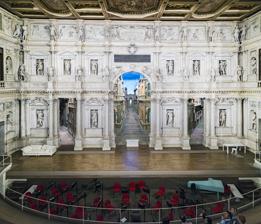
Building: Teatro Olimpico
Country: Italy
Year built: 1585
Historic 16th-century theatre in Vicenza, Italy Teatro Olimpico UNESCO World Heritage Site Teatro Olimpico Location Vicenza , Province of Vicenza , Veneto , Italy Part of City of Vicenza and the Palladian Villas of the Veneto Criteria Cultural: (i), (ii) Reference 712bis-024 Inscription 1994 (18th Session ) Extensions 1996 Website www .teatrolimpicovicenza .it /english The cavea , or seating area. The loggia or columned portico at the top conceals a staircase (visible in Scamozzi's floor plan) which originally served as the entrance to the cavea . The Teatro Olimpico ("Olympic Theatre") is a theatre in Vicenza , northern Italy , constructed in 1580–1585. It was the final design by the Italian Renaissance architect Andrea Palladio and was not completed until after his death. The trompe-l'œil onstage scenery, designed by Vincenzo Scamozzi to give the appearance of long streets receding to a distant horizon, was installed in 1585 for the first performance held in the theatre, and is the oldest surviving stage set still in existence. The full Roman-style scaenae frons back screen across the stage is made from wood and stucco imitating marble. It was the home of the Accademia Olimpica , which was founded there in 1555. The Teatro Olimpico is, along with the Teatro all'antica in Sabbioneta and the Teatro Farnese in Parma , one of only three Renaissance theatres remaining in existence. Both these theatres were based, in large measure, on the Teatro Olimpico . It is still used several times a year. Since 1994 the Teatro Olimpico , together with other Palladian buildings in and around Vicenza, has been part of the UNESCO World Heritage Site " City of Vicenza and the Palladian Villas of the Veneto ". Design and construction Palladio's vision The Teatro Olimpico is the last work by Palladio, and ranks amongst his highest masterworks. The Vicentine architect had returned to his native city in 1579, bringing with him a lifetime of detailed study into all aspects of ancient Roman architecture , and a more detailed understanding of the architecture of classical theatre than any other living person. Palladio had illustrated Daniele Barbaro's Italian translation of Vitruvius ' De architectura ; the prints for this edition include floor plans for Roman theatres and an elevation for the scaenae frons of Vicenza's ruined Roman theatre, the Teatro Berga . As well, Palladio's papers include plans for the imagined reconstruction of the ruined Roman theatres in Pola and Verona . Palladio, a founder of the Olympic Academy (the Accademia Olimpica , created in 1555), had already designed temporary theatre structures at various locations in the city. The most notable of these had been erected some seventeen years previously in the great hall of the Basilica Palladiana . In 1579, the academy obtained the rights to build a permanent theatre in an old fortress, the Castello del Territorio, which had been turned into a prison and powder magazine before falling into disuse. Palladio was asked to produce a design, and despite the awkward shape of the old fortress, he decided to use the space to recreate an academic reconstruction of the Roman theatres that he had so closely studied. In order to fit a stage and seating area into the wide, shallow space, it was necessary for Palladio to flatten the semicircular seating area of the Roman theatre into an ellipse. Cross section (drawing by Ottavio Bertotti Scamozzi, 1776) Floor plan (drawing by Ottavio Bertotti Scamozzi, 1776) Scamozzi takes over The entrance to the Teatro Olimpico courtyard from Piazza Matteotti. The medieval wall predates the theatre, but the rusticated entrance arch was designed by Scamozzi, and clearly mimics the style and size of the porta regia inside the theatre. Palladio died in August 1580, only six months after construction had started on the theatre. Still, construction continued with Palladio's sketches and drawings serving as a guide, and Palladio's son, Silla, taking charge of the project. Soon, the other prominent Vicentine architect, Vincenzo Scamozzi , was called upon to complete the project. Scamozzi had already stepped in to complete Palladio's other great unfinished project, the villa just east of Vicenza that is today known as Villa Capra "La Rotonda" . It is a mark of Scamozzi's genius that both these projects are today regarded as being among Palladio's most successfully executed works. Scamozzi's contributions include the Odèo and Antiodèo rooms, as well as the entrance archway which leads from the street, through an old medieval wall into the courtyard of the old fortress. In order to make the archway fit with its surroundings, and to prepare visitors to the theatre for the transformation from medieval to classical surroundings, Scamozzi built the archway to be the same size and shape as the porta regia or triumphal arch at the center of the scaenae frons or rear wall of the stage. However, the entrance archway was rusticated to make it fit with the rough and well-worn wall into which it was being inserted. However, Scamozzi's most famous and most original contribution to the theatre was his elaborate stage set, with its remarkable trompe-l'œil street views. He not only designed the sets, but also put considerable effort into designing the lighting that permitted the make-believe houses of the stage scenery to be lit from within, completing the illusion that these were real streets. Design and construction of the scenery Detail of the wood-and-plaster stage scenery designed by Vincenzo Scamozzi , as viewed through the porta regia of the scaenae frons . Aside from a single sketch of the scaenae frons , Palladio left no plans as to what kind of scenery should be used onstage. His illustration of an idealized Roman scaenae frons for Barbaro's commentary on the writings of Vitruvius had shown perspective street views similar to those which would later be built in the Teatro Olimpico , but the sketch of the proposed scaenae frons for the Teatro Olimpico shows no such street scenes. The space behind the central archway and the doors to each side is blank. These oil lamps, designed by Scamozzi, were used to create interior lighting for the houses along the imaginary streets, for the very first production. The simplest explanation for the absence of any street scenes in this drawing is that the academy had not yet obtained the land on which the scenery would later be built. This land was acquired in 1582, after Scamozzi had taken charge of the project. This made it possible to extend the building (including a special apse -shaped projection to accommodate the longest and most elaborate of the seven street views). The academy's petition to the city government for the additional land anticipated that if acquired, the space would be used to create perspective scenery; it explains that the extra land would be used to build a theatre "along the lines laid out by our colleague Palladio, who has designed it to permit perspective views." Therefore, Palladio can be given credit for having inspired the remarkable perspectives which are visible to the audience through the central archway of the scaenae frons (also known as the porta regia ) and also through the smaller side openings, but it is also appropriate to regard Scamozzi as the technical genius behind their remarkably successful execution. Scamozzi's stage set was the first practical introduction of perspective views into Renaissance theatre .  The scenery consists of seven hallways decorated to create the illusion of looking down the streets of a city from classical antiquity. Ancient Thebes , was to be the setting for the first play staged in the theatre. A set of seven extraordinarily realistic trompe-l'œil false perspectives provide the illusion of long street views, while actually the sets recede only a few meters. The way in which seats in all parts of the theatre were provided with at least one perspective view can be seen by observing the theatre floor plan and following the sight lines of audience members in different parts of the theatre. History View of the Odeon The theatre was inaugurated on 3 March 1585 with a production of Sophocles ' Oedipus Rex , with music by Andrea Gabrielli . However, the theatre was virtually abandoned after only a few productions. The scenes, which had been created in wood and stucco for Oedipus Rex , and which were meant to represent the streets of Thebes, were never removed: despite bombings and other vicissitudes, they have miraculously preserved into modern times. The original lighting system of glass oil lamps, designed by Scamozzi, heightened the illusion of space, has been used only a few times because of the high cost and the risk of fire. Scamozzi's lighting system was used when, in 1997, the theatre was again employed for a production of Oedipus Rex . The Teatro Olimpico is still used for plays and musical performances, but audience sizes are limited to 400, for conservation reasons. Performances take place in two theatre seasons:classical plays in the autumn and the festival Il Suono dell'Olimpico in the spring. It is not equipped with heating or air conditioning, which could damage the delicate wooden structures. The Theatre has been used as a filming location for films such as Don Giovanni (1979) and Casanova (2005). The Teatro Olimpico hosts the awards ceremony of Dedalo Minosse International Prize for commissioning a building . Vicenza American High School, a military base located on Caserma Ederle in Vicenza, on occasions used the theater for commencement exercises for the graduating classes for a number of years, including, but not limited to the late 1970s and early 1980s.  However, as class sizes significantly increased, they have stopped using the theater for graduation ceremonies. Precursors Some authors have incorrectly stated that when the Teatro Olimpico was constructed in 1580–85, it was the first purpose-built theatre in Europe in over a thousand years. In reality, the theatre was one of a number of new permanent theatres being constructed at the time. Records show that permanent theatres were constructed in Ferrara (1531), Rome (1545), Mantua (1549), Bologna (1550), Siena (1561), and Venice (1565). This last theatre was designed by Palladio himself, for the Compagnia della Calza. Influence Over the centuries, the Teatro Olimpico has had many admirers, but relatively few imitators. One critic has observed: "In the history of theatre design, the Teatro Olimpico was a temporary hiatus, for succeeding generations adopted the proscenium arch and painterly stage sets. Palladio's ideas are closer to the spirit of the modern theatre, which favors the relationship of audience to action." Another notes: "The rigid form of the scenic arrangements of the Teatro Olimpico [...] precluded any further development," and that the theatre was, in a sense, a prisoner of its creators' emphasis on "considerations of archaeology" and truthfulness to the Roman model. The successful completion of Palladio's experiment in reconstructing the ancient model meant that there was no longer any need to pursue the objective of recovering the Roman past; it was now possible to start making innovations, starting with eliminating the rigid and unchangeable scaenae frons and the unchanging perspective views. The first theatre to draw inspiration from the Teatro Olimpico , and the one in which its influence is the most obvious, is the Teatro all'antica in Sabbioneta. This theatre, which was designed by Vincenzo Scamozzi, is sometimes also referred to, somewhat confusingly, as the " Teatro Olimpico ", and some of its design elements, including most notably the colonnade behind the seating area and the self-conscious references to ancient Rome, are clearly drawn from the original Teatro Olimpico . However, the elaborate scaenae frons is absent in Sabbioneta, and only a single perspective view, along a single street, is employed onstage. As well, the seating area departs radically from Palladio's elliptical plan (perhaps as a result of the much narrower shape of the building in which the theatre is housed). The English architect Inigo Jones visited the Teatro Olimpico shortly after its completion, and took careful notes, in which he expressed particular admiration for the perspective views: "[T]he chief artifice was that whear so ever you sat you saw one of thes Prospects..." Notes